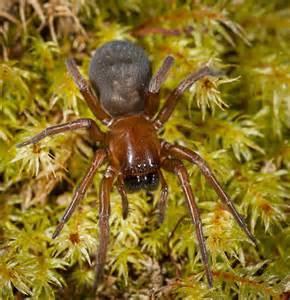
spider